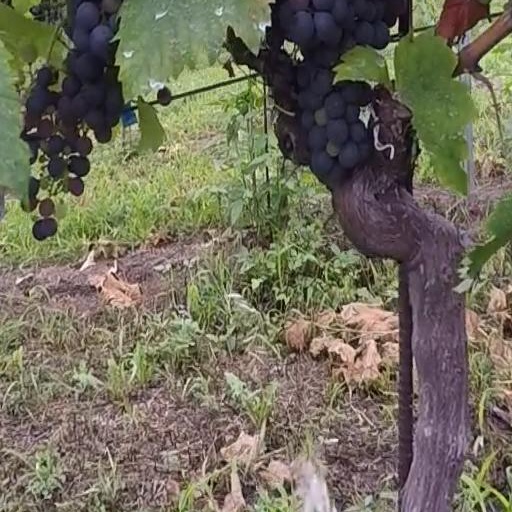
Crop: grape